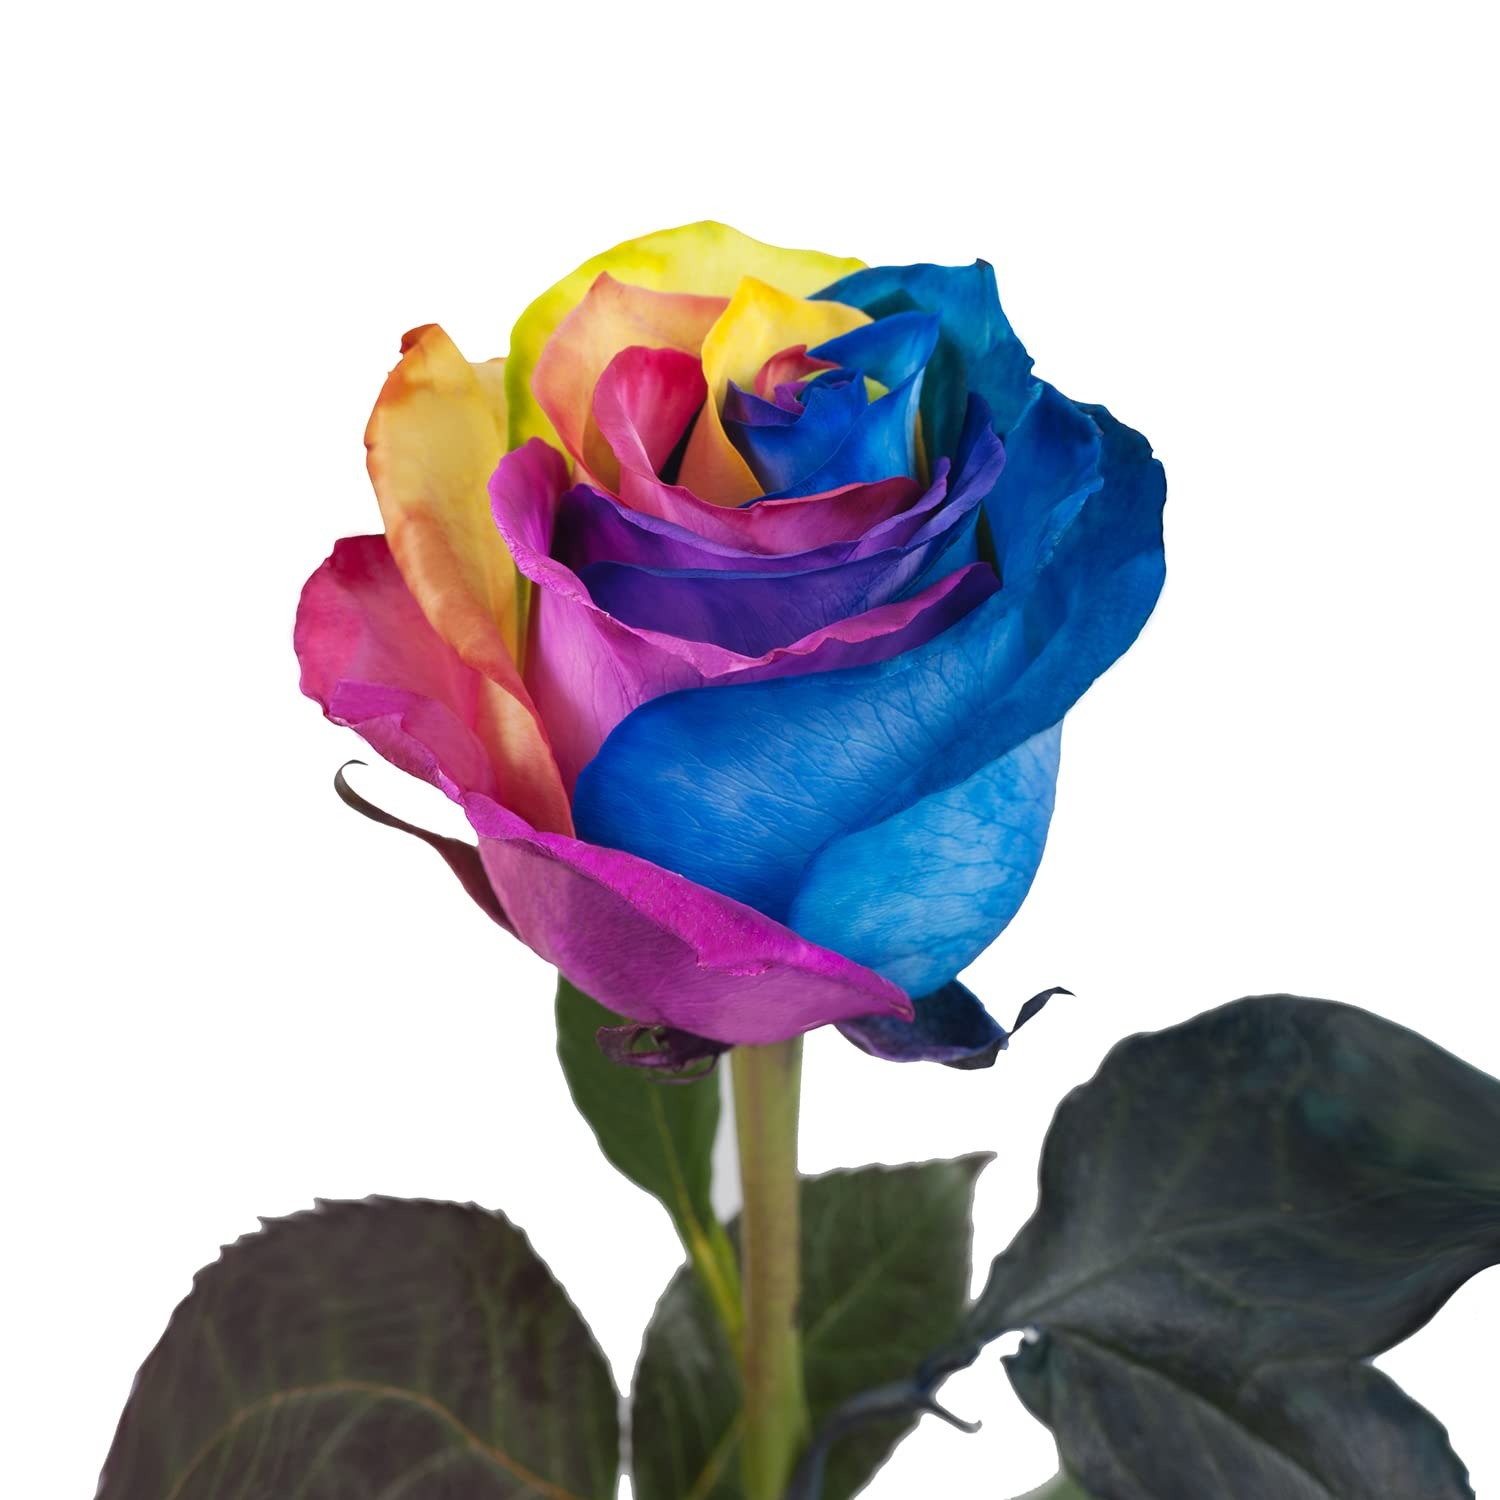
Item Name: Farm Fresh Natural Tinted Rainbow Roses - 20 in - 50 stems
Product Description: Create stunning arrangements with the vibrant colors of our Premium Tinted Rainbow Roses. Bloomingmore farm-direct roses are sustainably grown in Ecuador and available in a wide variety of hues to add elegance and class to any occasion. Enjoy the freshest Tinted Rainbow Roses that last twice as long as market bought-flowers. Pack of 100 Stems.
Value: 50.0
Unit: Count

Price: 105.98